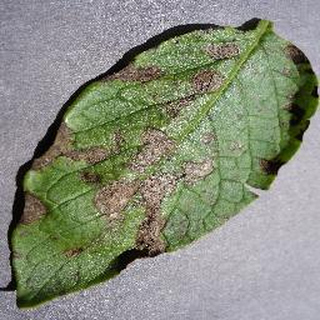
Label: potato_early_blight